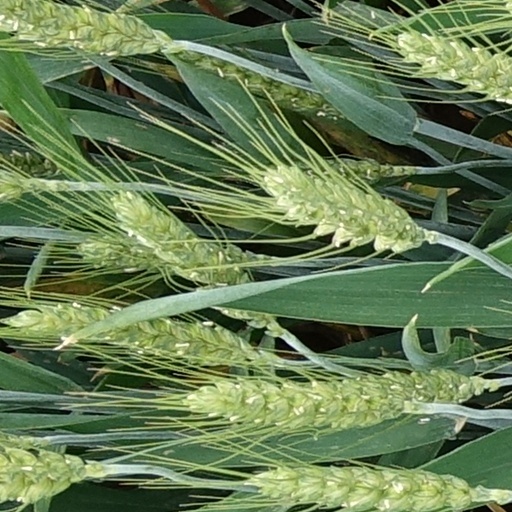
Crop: wheat